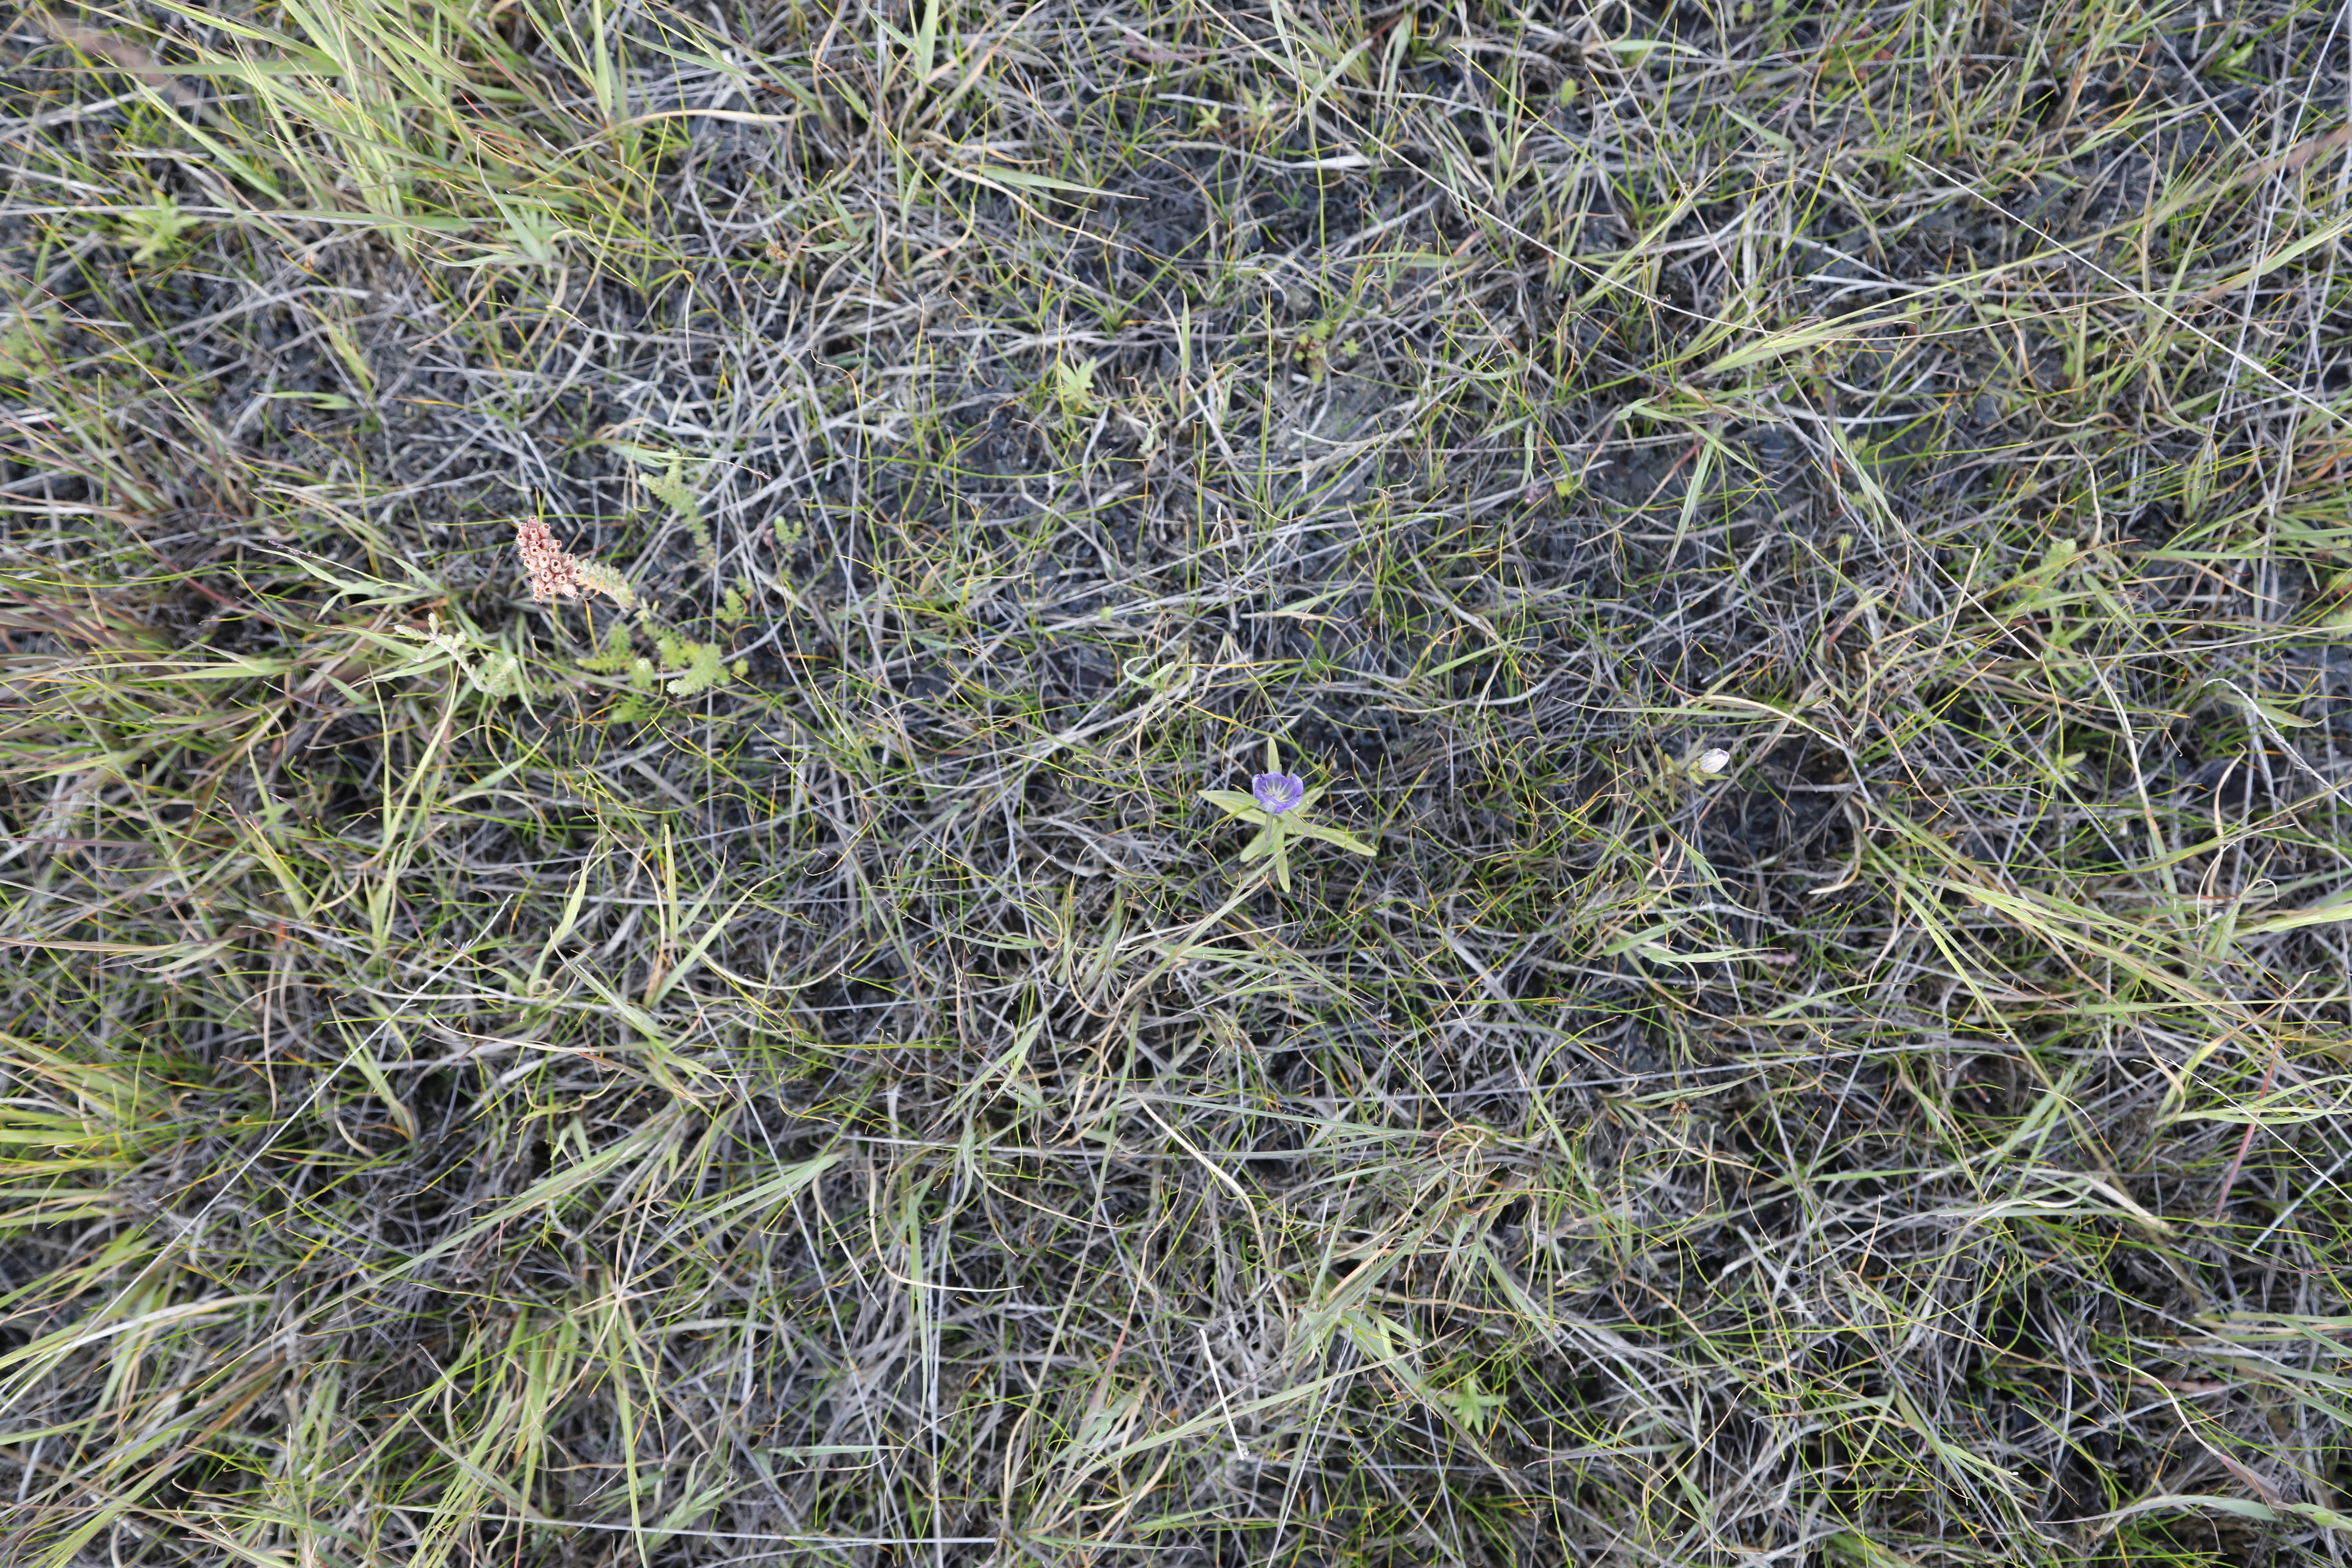
Plant species: Gentiana pneumonanthe